Richard McCaslin

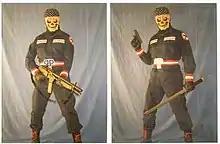
Richard McCaslin as the Phantom Patriot

On January 19, 2002, McCaslin attempted a raid on the Bohemian Grove campground, just north of San Francisco, while dressed as his alter ego The Phantom Patriot. McCaslin later claimed to have been concerned about ritualistic child sacrifice taking place at Bohemian Grove, after seeing the documentary film "Dark Secrets Inside Bohemian Grove", by radio show host Alex Jones. McCaslin planned to burn the massive owl statue at the Bohemian Grove, believing it to be emblematic of the Canaanite god Moloch, associated with child sacrifice. Before departing Austin on his "mission," McCaslin claimed to have stopped by the AC-TV public access studios and spoken directly with Jones about Bohemian Grove, but says he made no indication of his plans to the host.